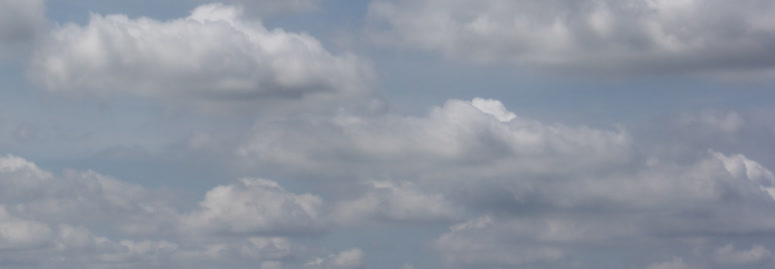
Cloud type: Stratocumulus